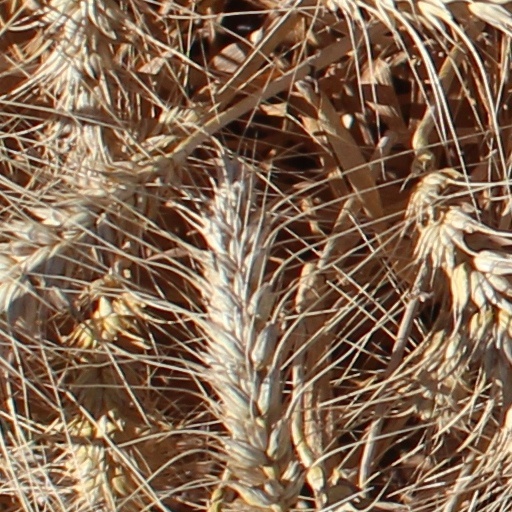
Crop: wheat